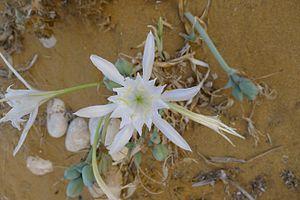
Lis de mer (Pancratium maritimum), Baie de Ramla, 2012
La Baie de Ramla est une plage de sable doré situé au nord de l'île de Gozo.
La Baie de Ramla est une plage de sable doré situé au nord de l'île de Gozo.